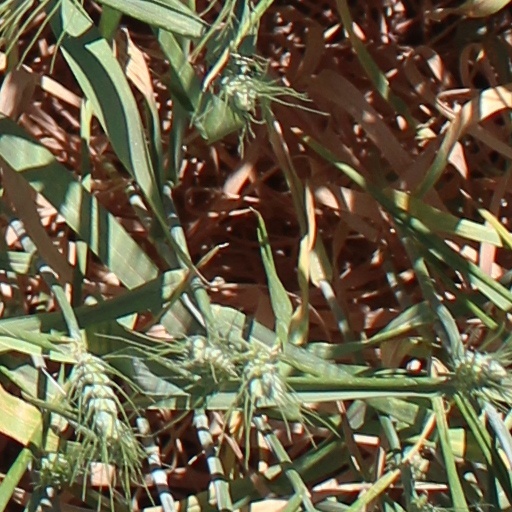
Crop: wheat